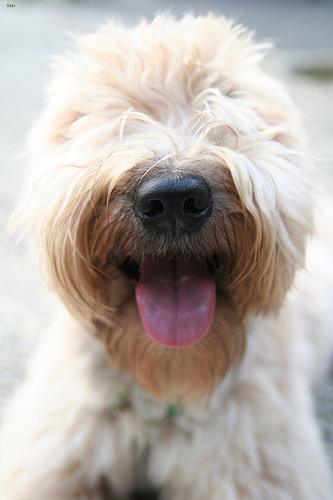
Breed: wheaten terrier